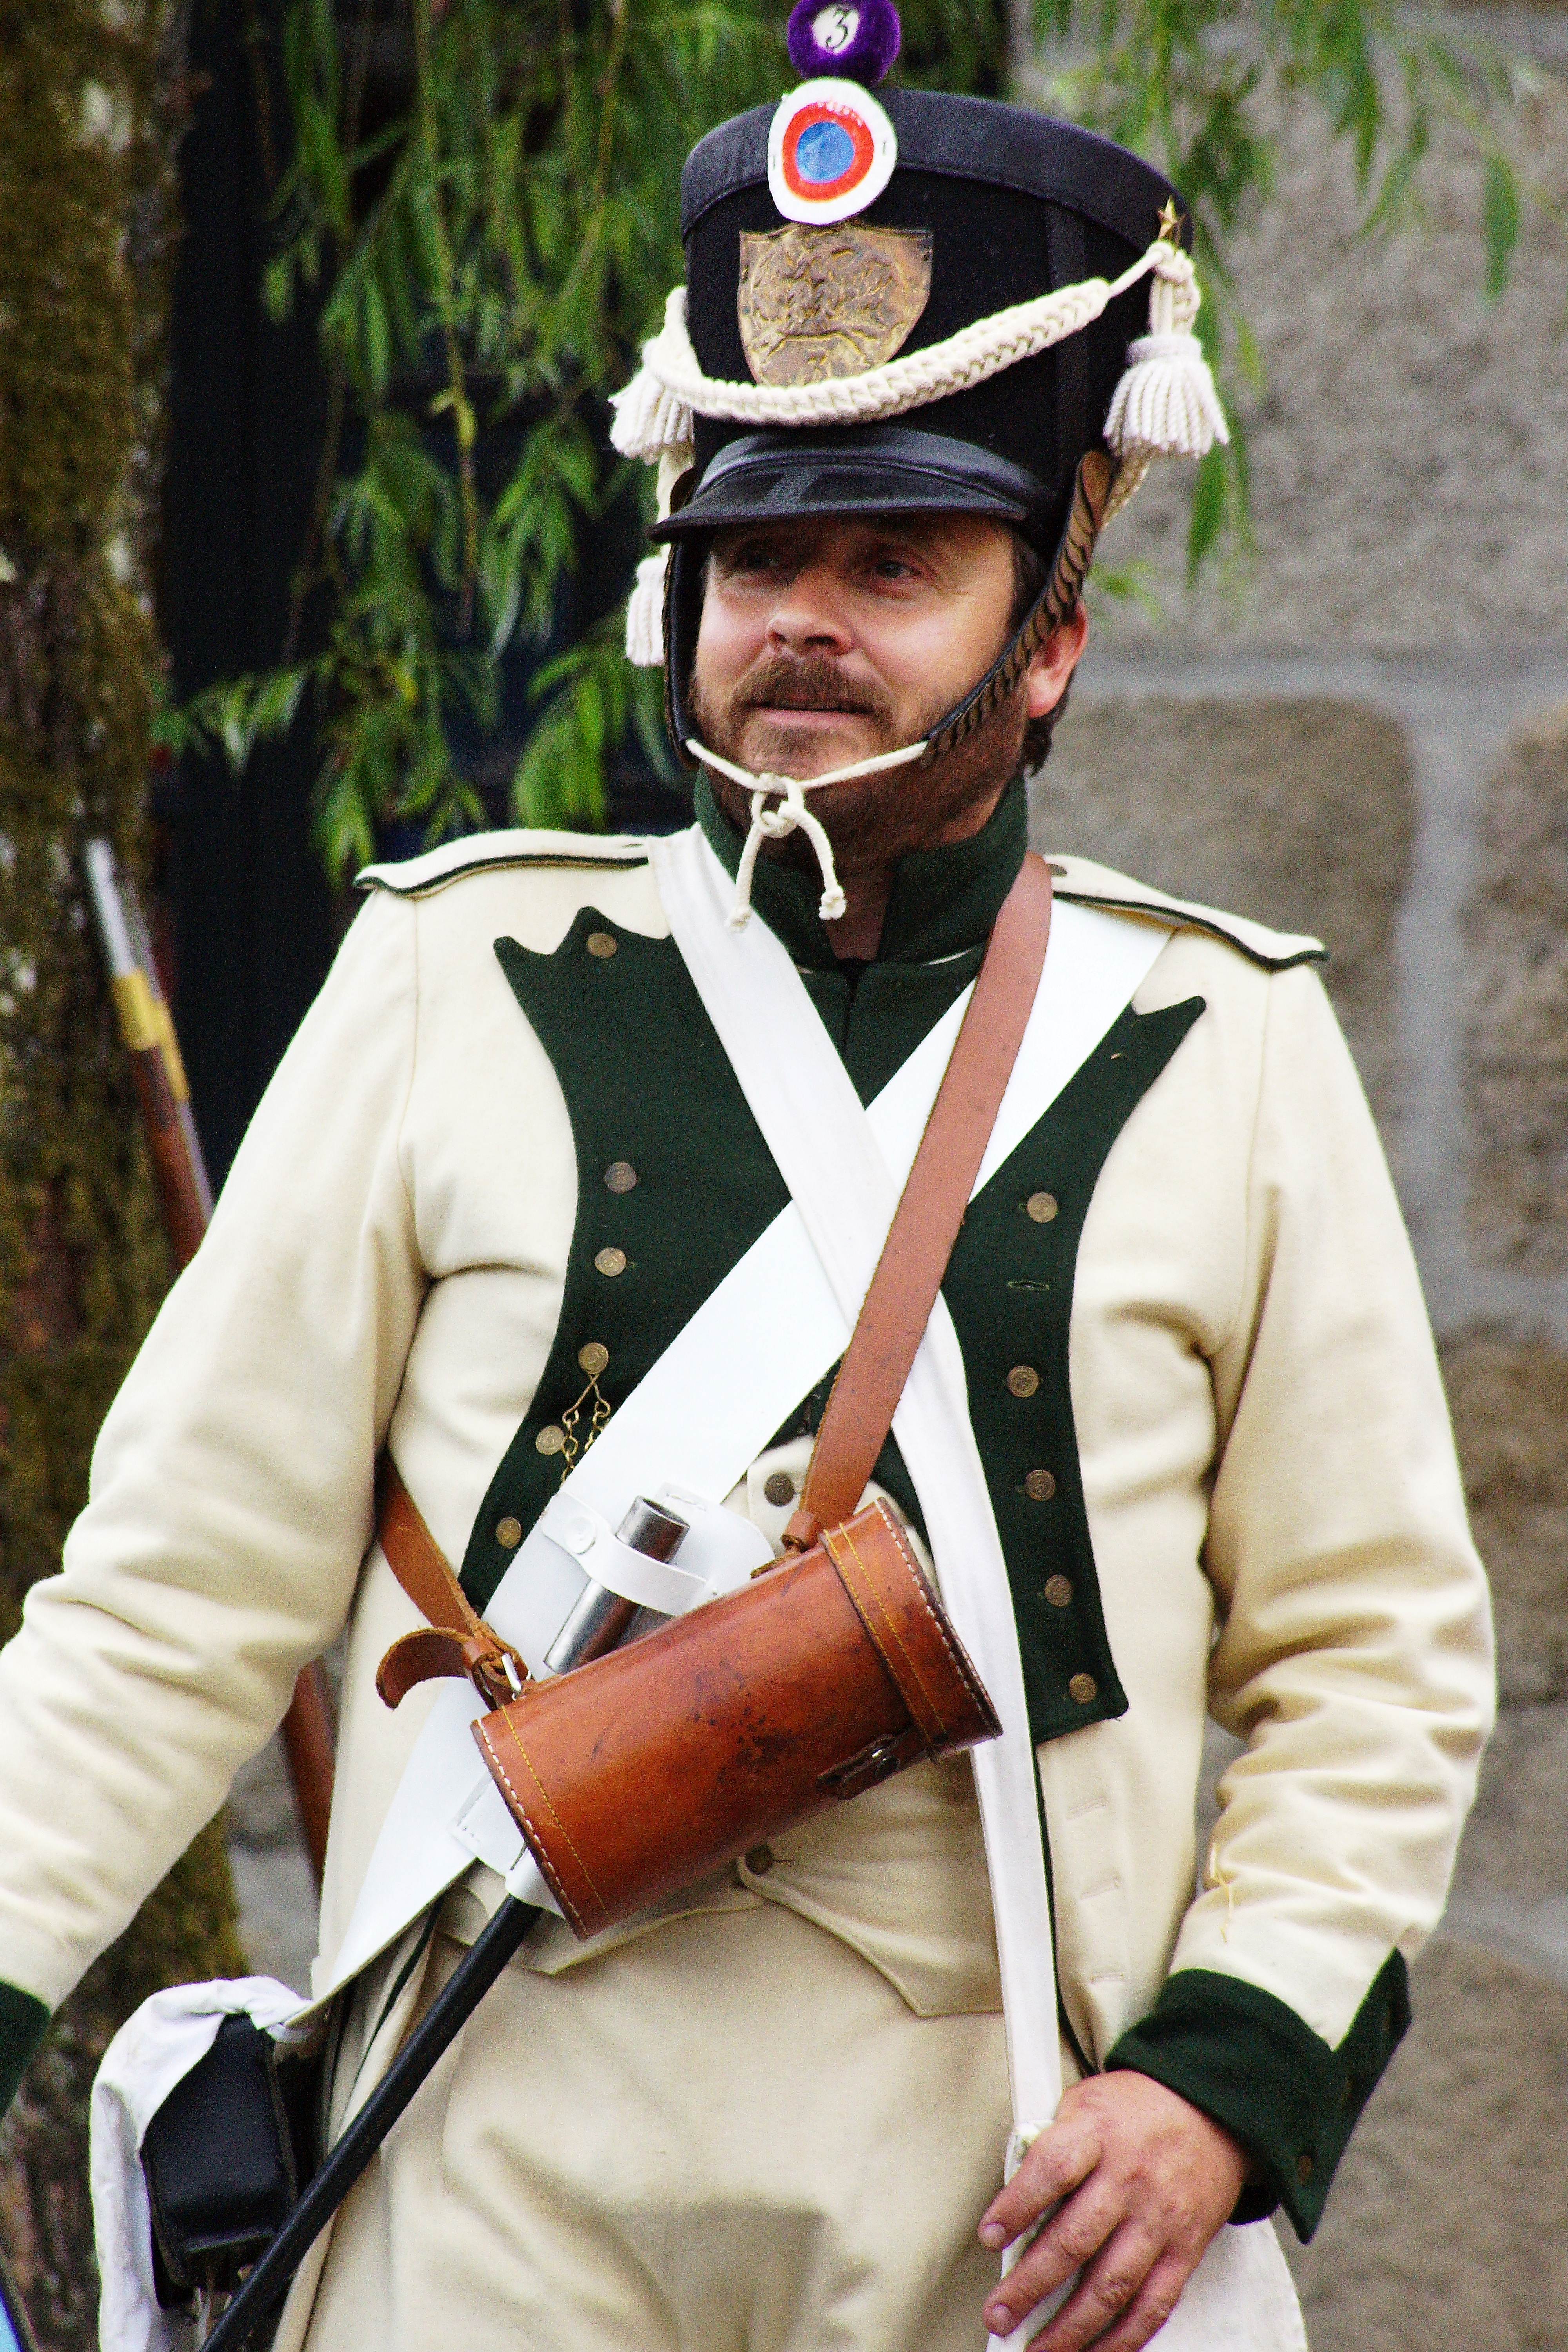
person, military, soldier, profession, clothing, spain, galicia, pontevedra, jockey, costume, espana, ggl1, gaby1, varios, some, pontecaldelas, sonyslta77v, tamrom55200, military uniform, military officer, military person